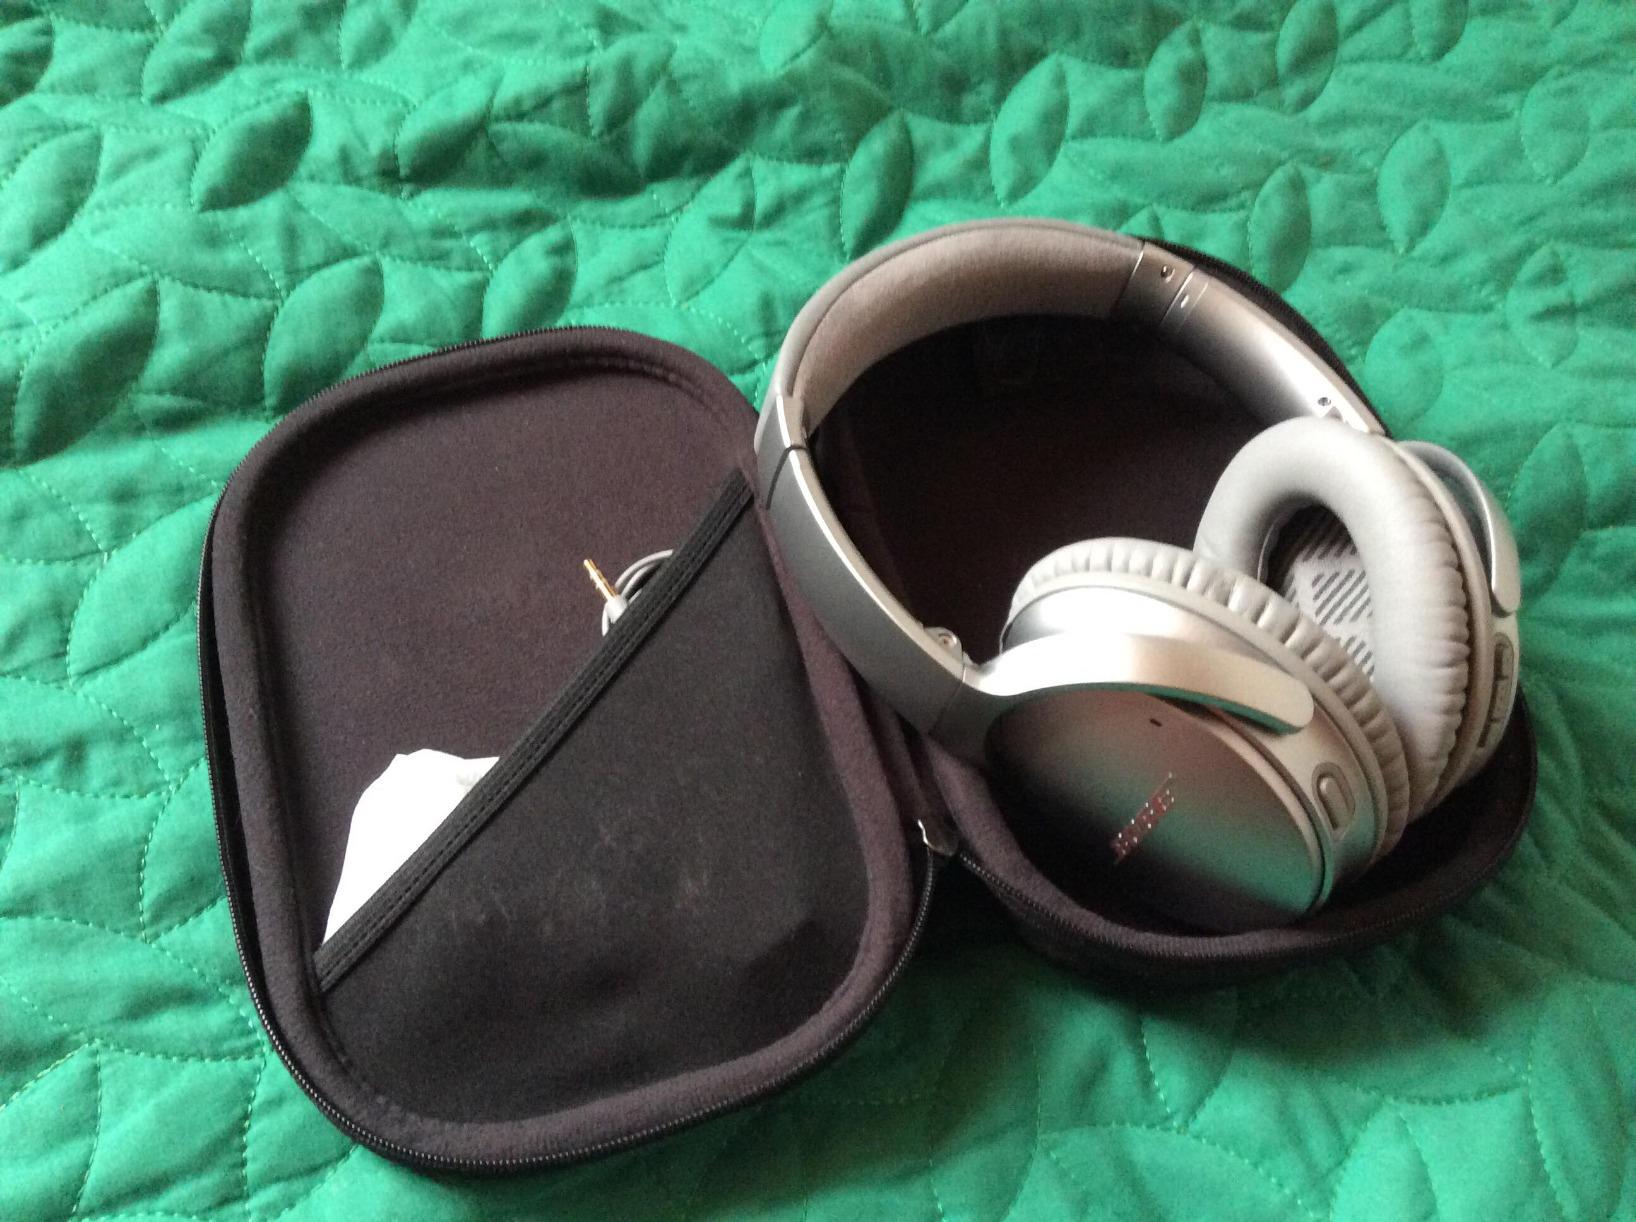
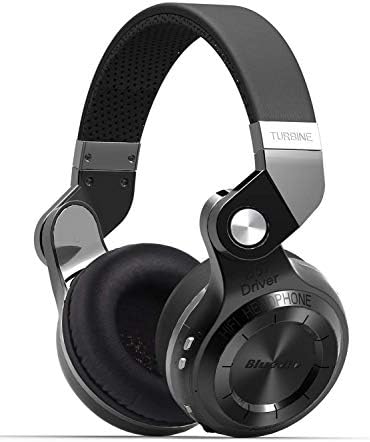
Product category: headphones
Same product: no